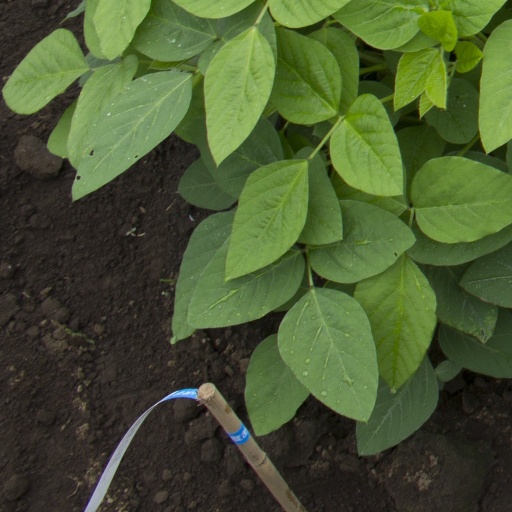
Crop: soybean